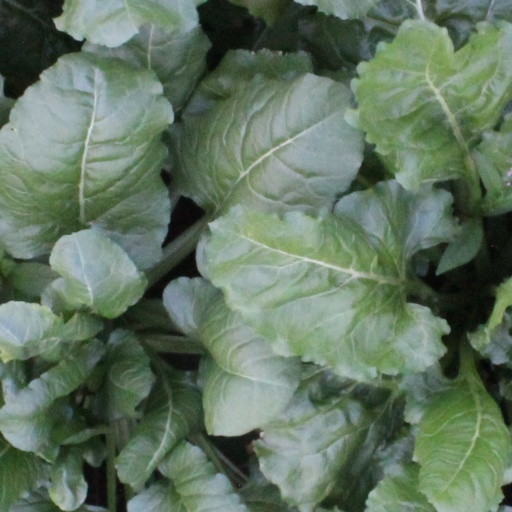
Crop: sugar beet